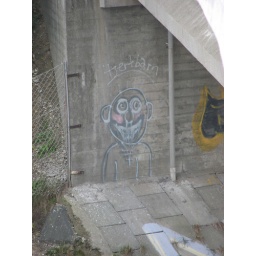
Character under a bridge near the train and busstation in Aalborg